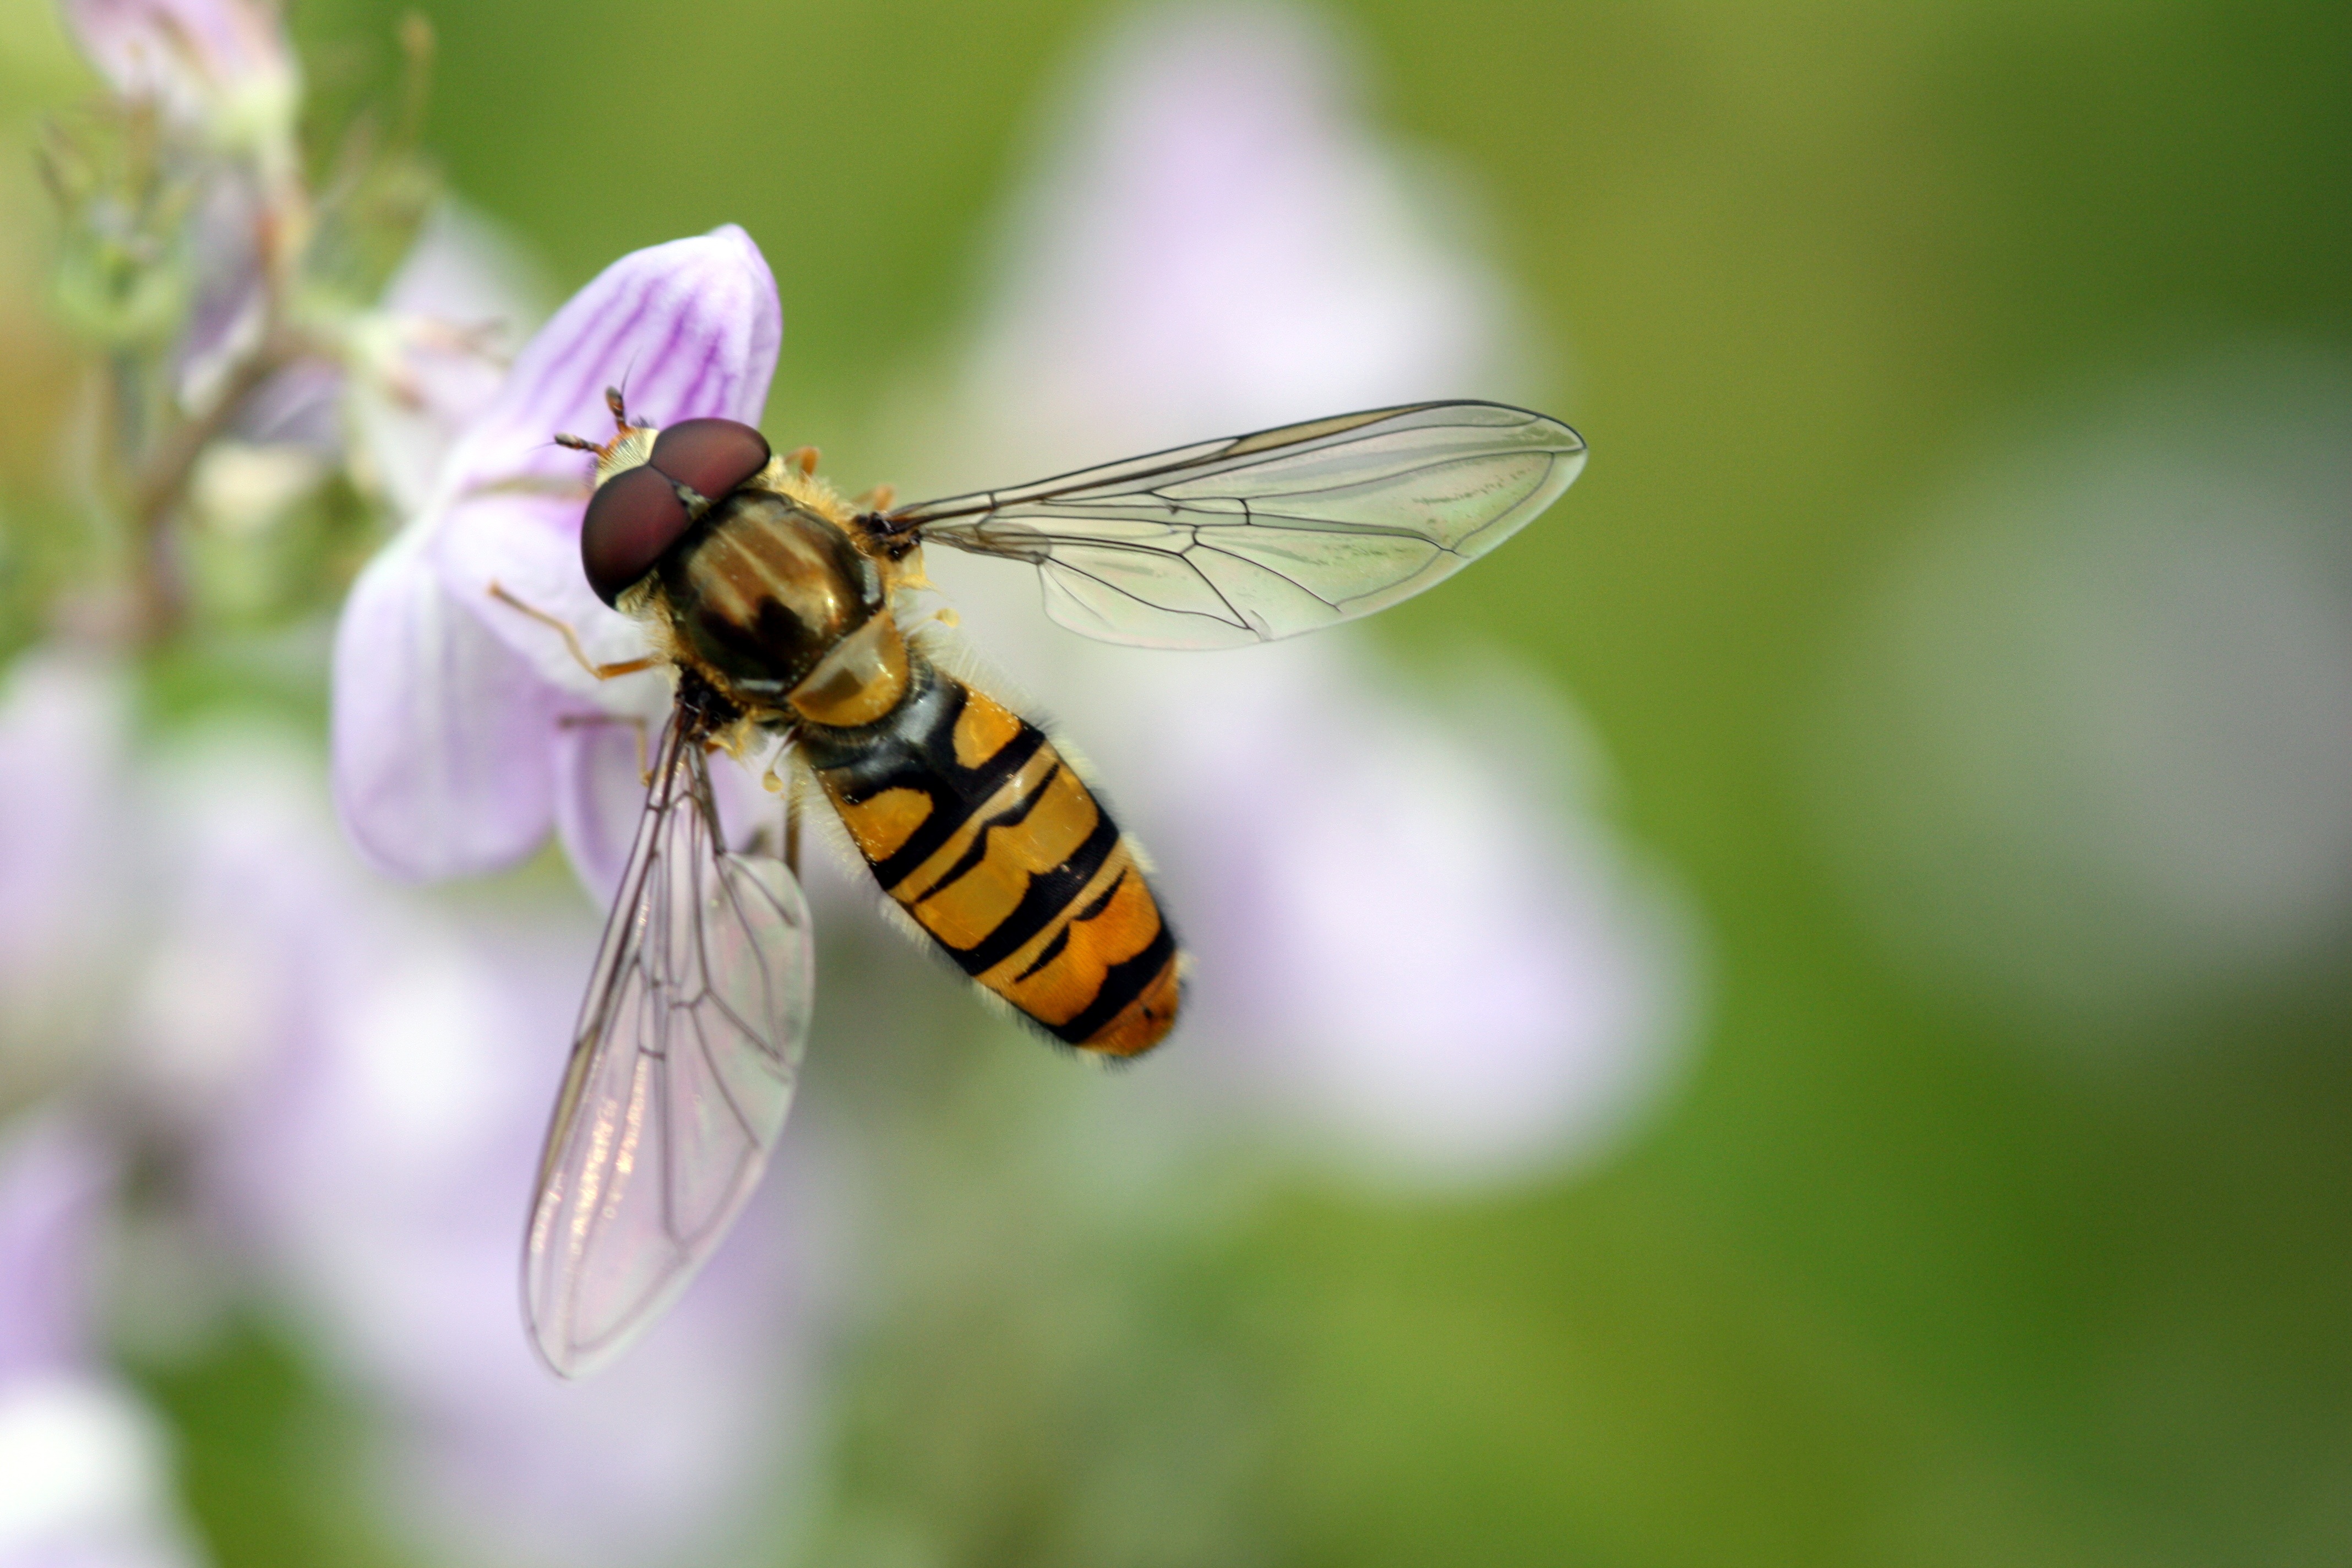
nature, wing, photography, flower, fly, wildlife, wild, pollen, insect, macro, bug, yellow, flora, fauna, invertebrate, striped, close up, hoverfly, wings, bee, wasp, pest, nectar, macro photography, arthropod, honey bee, flower fly, membrane winged insect, lycaenid